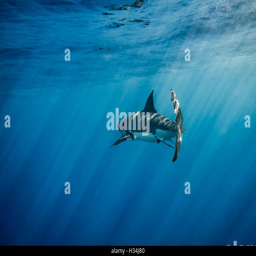
great white shark caudal fin swimming under sun rays